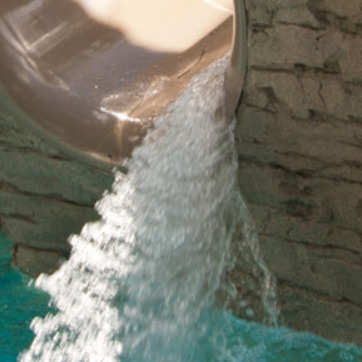
Material: water